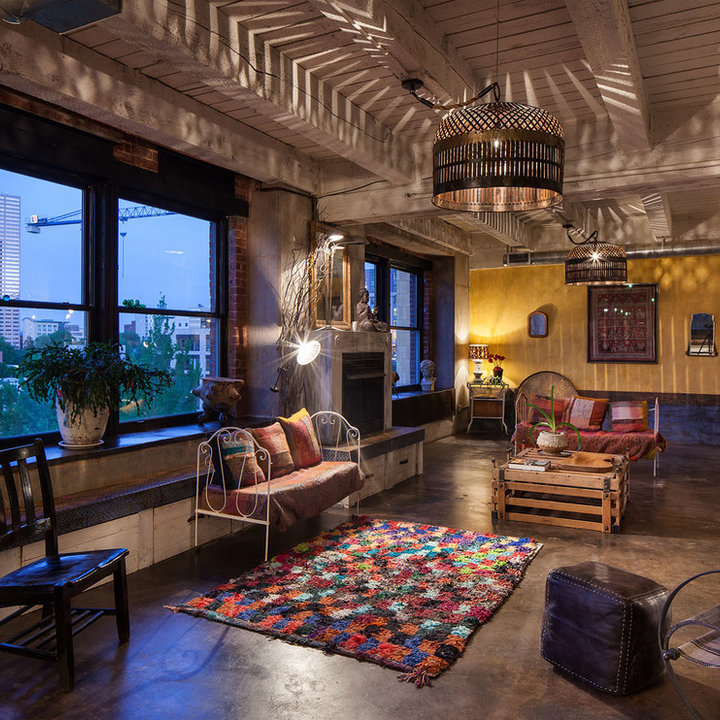
Style: Industrial